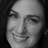
Emotion: happy